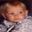
Label: girl